Battle of Mobile Bay

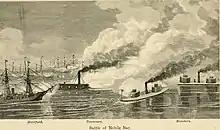
CSS "Tennessee" fights the Union fleet

Army cooperation was needed to take and hold the enemy forts. The commander of the Military Division of West Mississippi was Major General Edward Richard Sprigg Canby, a career soldier with whom Farragut worked in planning the attack on Mobile. He calculated that 5,000 soldiers could be taken from other responsibilities in the division, enough to effect a landing behind Fort Morgan and cut it off from communication with Mobile. Their plans were undercut, however, when General-in-Chief Ulysses S. Grant made an urgent call for troops to be sent to the Virginia theater, then entering its critical phase.